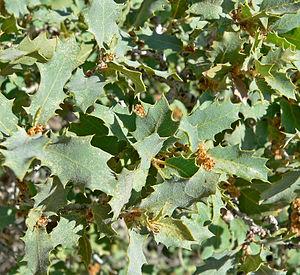
Quercus turbinella, parfois dénommé Chêne arbustif turbinelé ou Quercus dumosa var. turbinella, est un arbuste de la famille des Fagaceae. Ce chêne se rencontre à la fois au nord du Mexique et au sud-ouest des États-Unis.